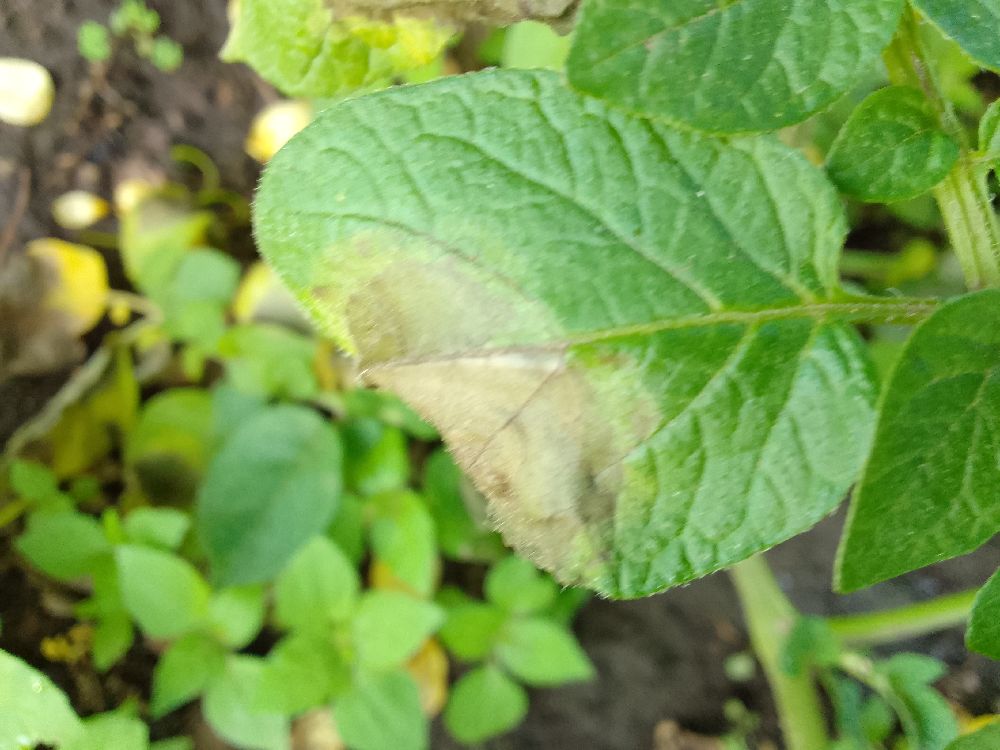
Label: Late blight